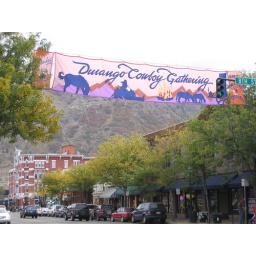
The red and white building in the background is the Stater Hotel where we stayed.